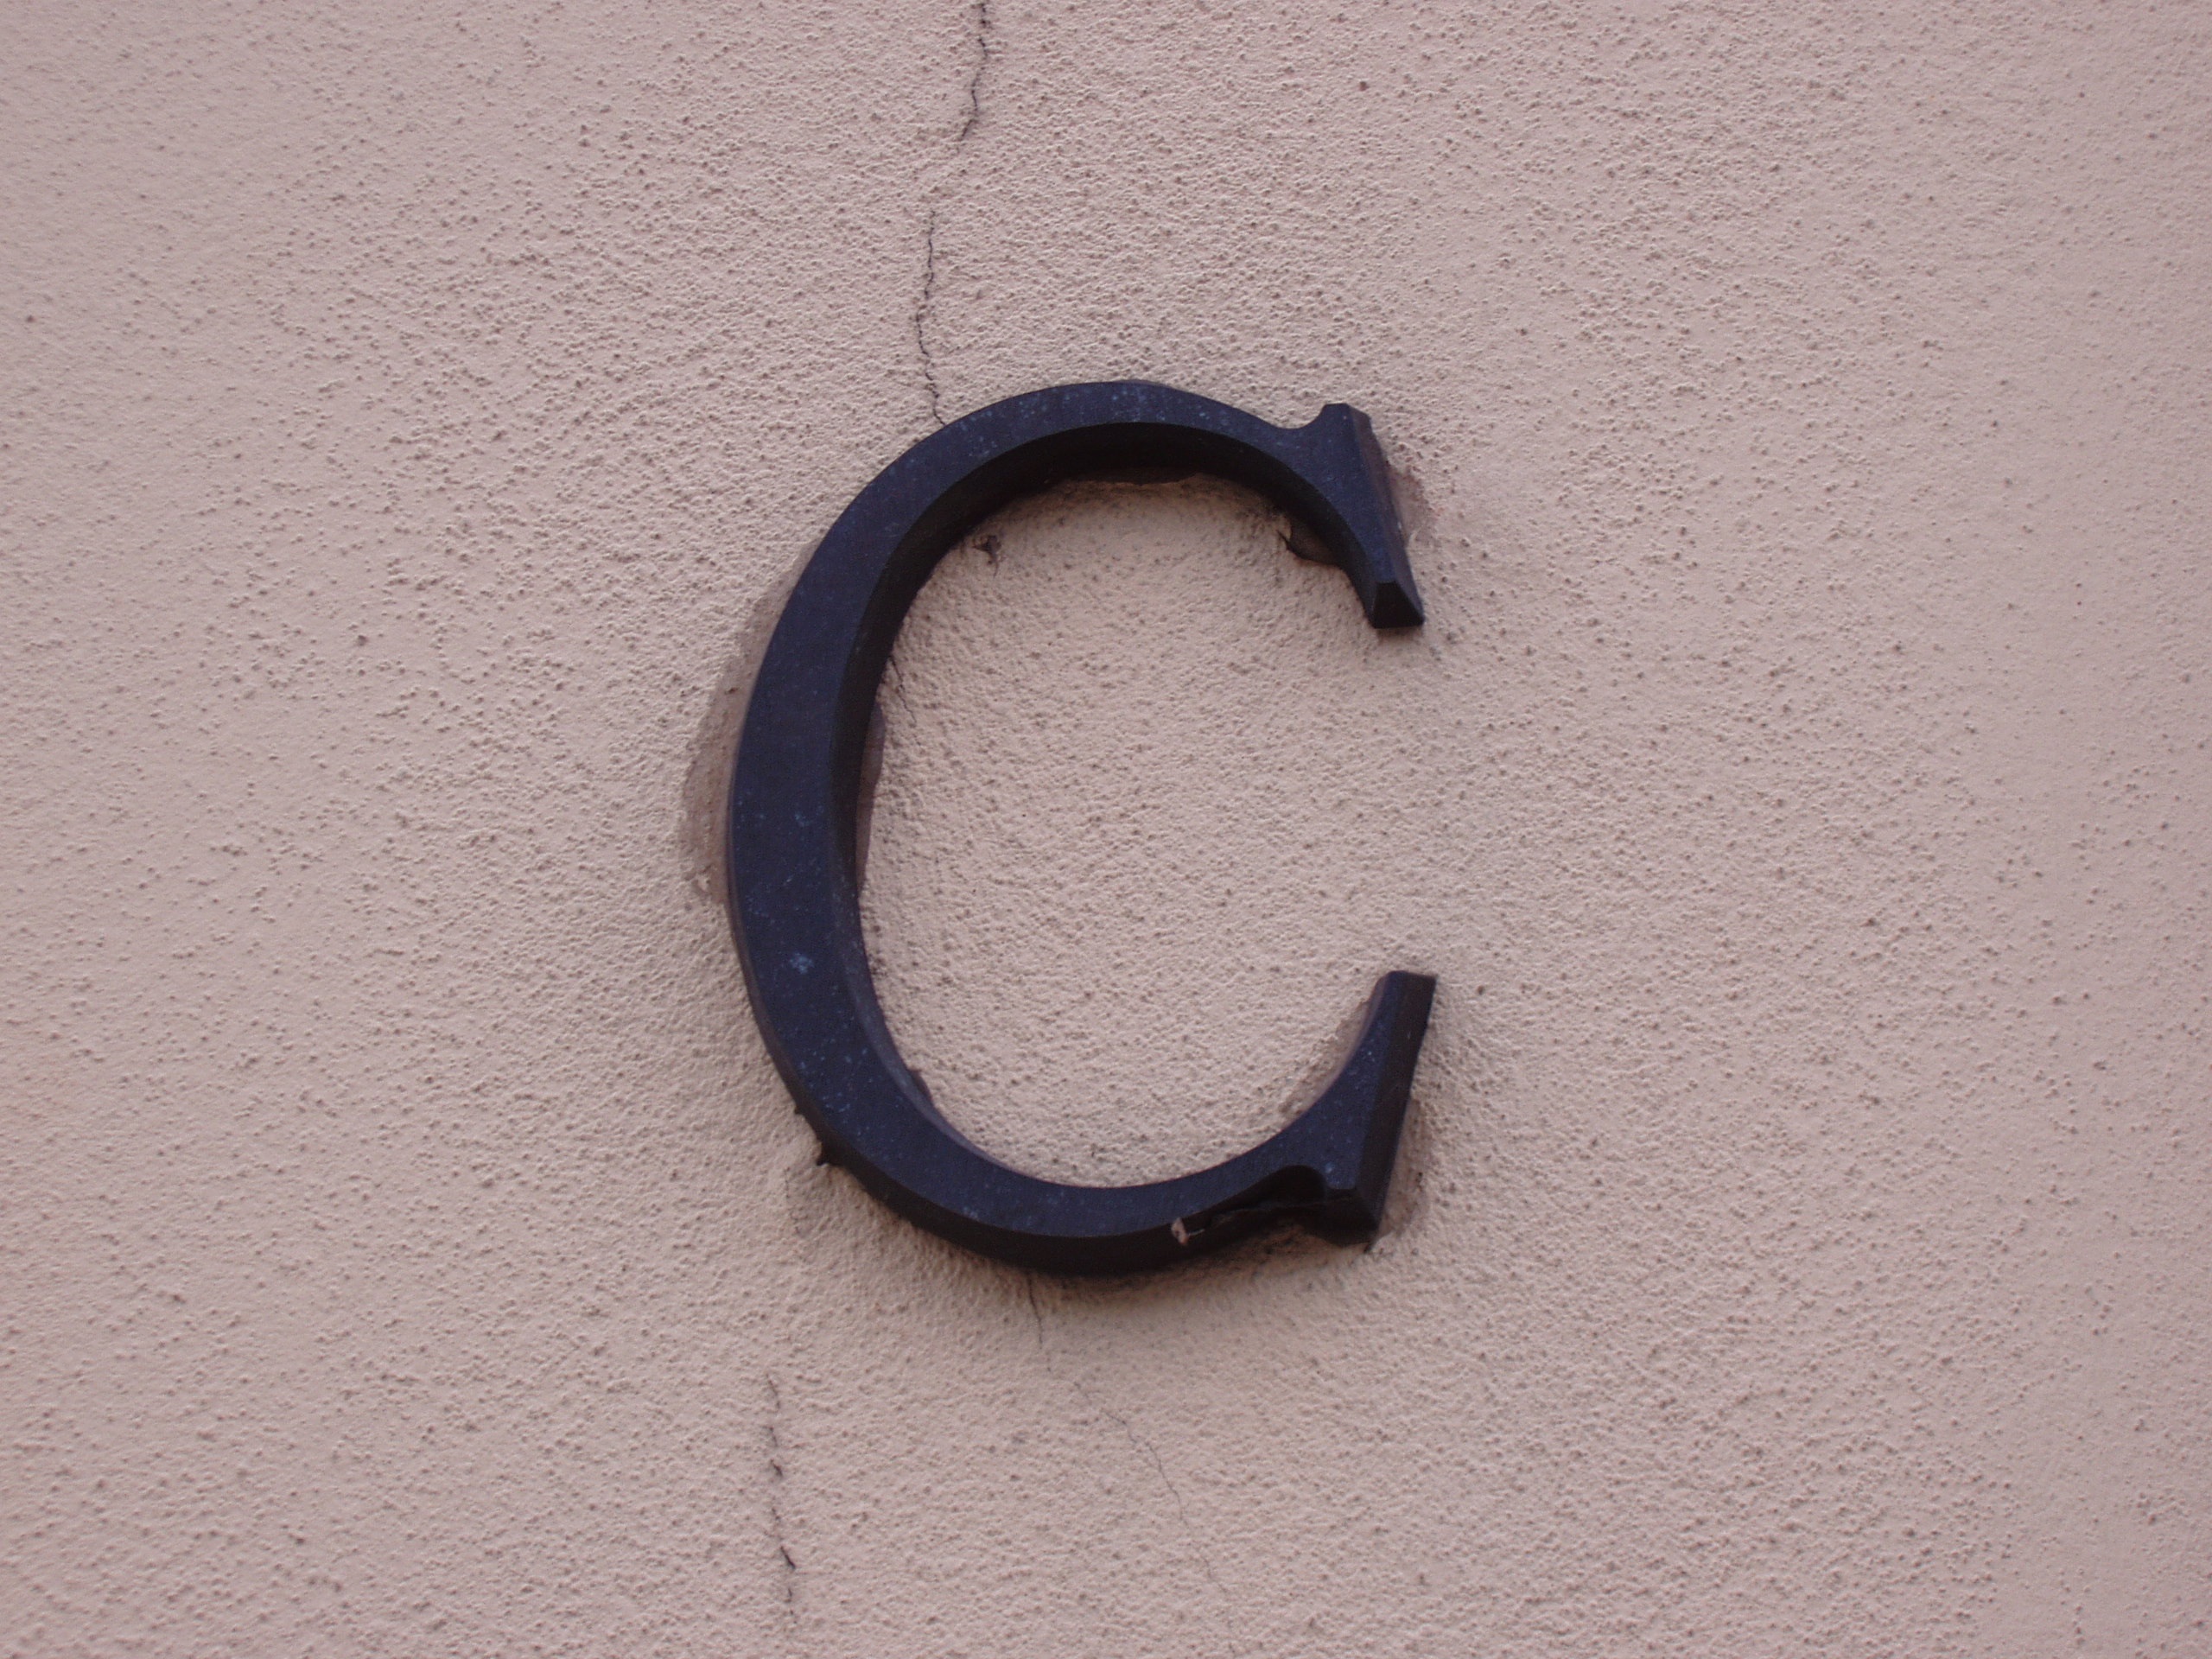
hand, number, wall, symbol, letter, alphabet, crack, contrast, circle, font, iron, detail, c, house numbering